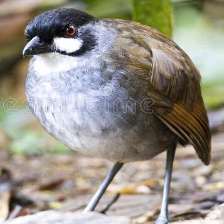
Species: JOCOTOCO ANTPITTA
Scientific name: GRALLARIA RIDGELYI